House of Knežević

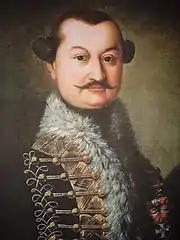
Martin baron Knežević (*1708–†1781), major-general of the Habsburg monarchy army

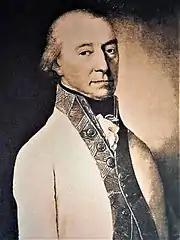
Juraj baron Knežević (*1733-†1805), major-general, Martin's eldest son

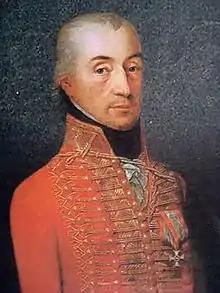
Vinko baron Knežević (*1755–†1832), General of the cavalry, Martin's youngest son

The House of Knežević was a Croatian noble family, descending from the medieval village of Broćno (Brotnjo) at Čitluk, Herzegovina. First mentioned there in the 15th century, family moved in the second half of the century towards northwest, where the members of the family gained new estates from the king Matthias Korvin in Gračac and Grab in the Lika Region. During the following centuries, they were appointed to various military and other services in the Habsburg monarchy army. At the beginning of the 19th century, some of the distinguished family members, being notable high-ranking army officers, moved to Međimurje, the northernmost part of Croatia, where they acquired new possessions. The last of them, Ivo Knežević, died in 1924 without leaving a successor.